P. G. Wodehouse

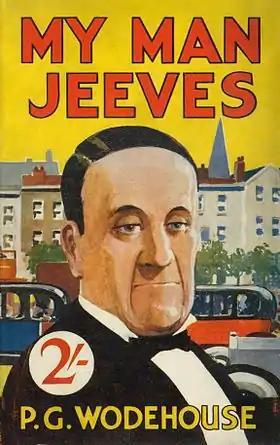
"My Man Jeeves", 1920 edition

In 1901, with the help of a former Dulwich master, William Beach Thomas, Wodehouse secured an appointment—at first temporary and later permanent—writing for "The Globe"s popular "By the Way" column. He held the post until 1909. At around the same time his first novel was published – a school story called "The Pothunters", serialised incomplete in "Public School Magazine" in early 1902, and issued in full in hardback in September. He resigned from the bank that month to devote himself to writing full-time.